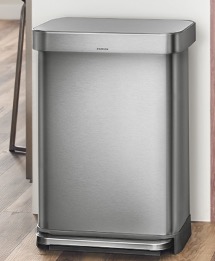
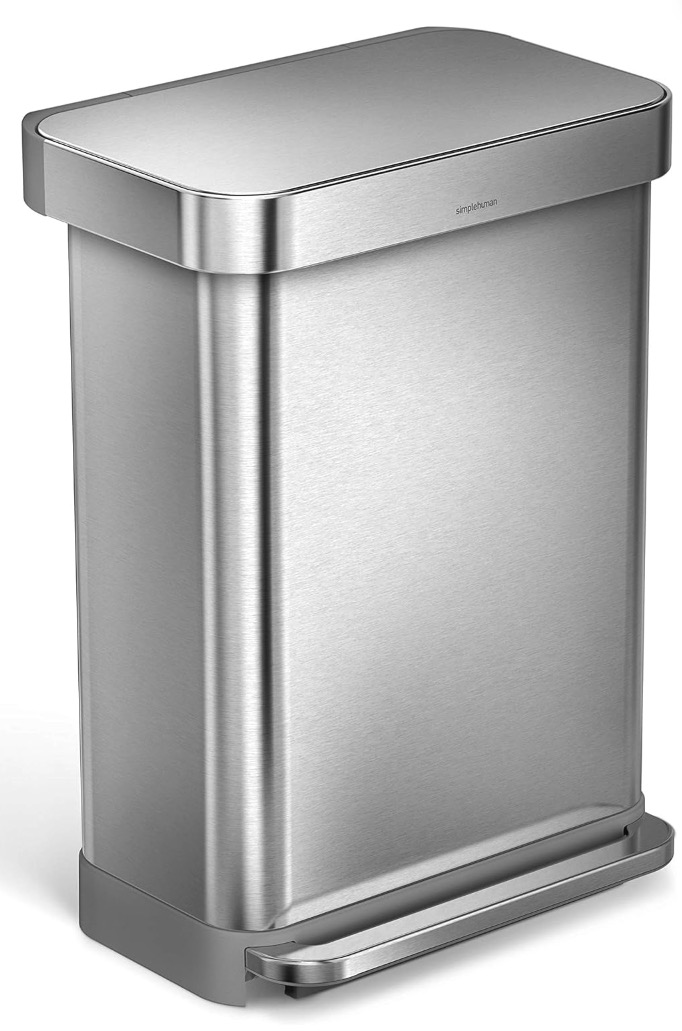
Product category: misc
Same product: yes